Lars Mikkelsen

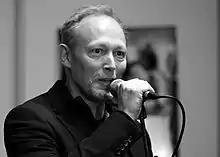
Mikkelsen in 2015

Lars Dittmann Mikkelsen (born 6 May 1964) is a Danish actor. He is known for his roles as Copenhagen mayoral election candidate Troels Hartmann in the Danish police procedural "The Killing", the character Charles Augustus Magnussen in the third series of the BBC programme "Sherlock", fictional Russian president Viktor Petrov in the American political thriller TV series "House of Cards", mage Stregobor on the Netflix series "The Witcher", and Grand Admiral Thrawn in "Star Wars Rebels" and "Ahsoka". In 2011, he won the Reumert Prize of Honour for his contributions to Danish theatre.